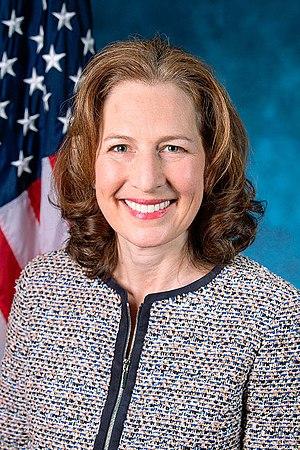
Kimberly Merle Schrier, née le 23 août 1968 à Los Angeles est une pédiatre et femme politique américaine, membre du parti démocrate. En 2018, elle remporte l'élection à la Chambre des Représentants dans le Huitième district congressionnel de l'État de Washington face au candidat du parti républicain Dino Rossi avec 52.42% des voix. Elle est la première démocrate élue dans cette circonscription.